Keeper of the Flame (film)

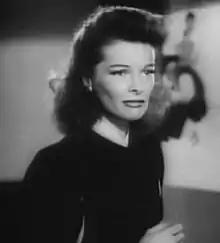
Katharine Hepburn in 1943, the year "Keeper of the Flame" premiered.

Spencer Tracy had been cast as the male lead in the film just days after MGM purchased the rights to the novel. George Cukor was chosen to direct in late April 1942 because he had dealt well with troubled and headstrong actors in the past, and Tracy was considered a difficult actor to direct. Bronisław Kaper, who had come to MGM in 1935 from Nazi Germany, was assigned to compose the film score. William H. Daniels was named the cinematographer.